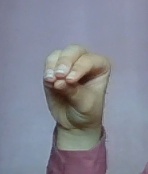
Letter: ha